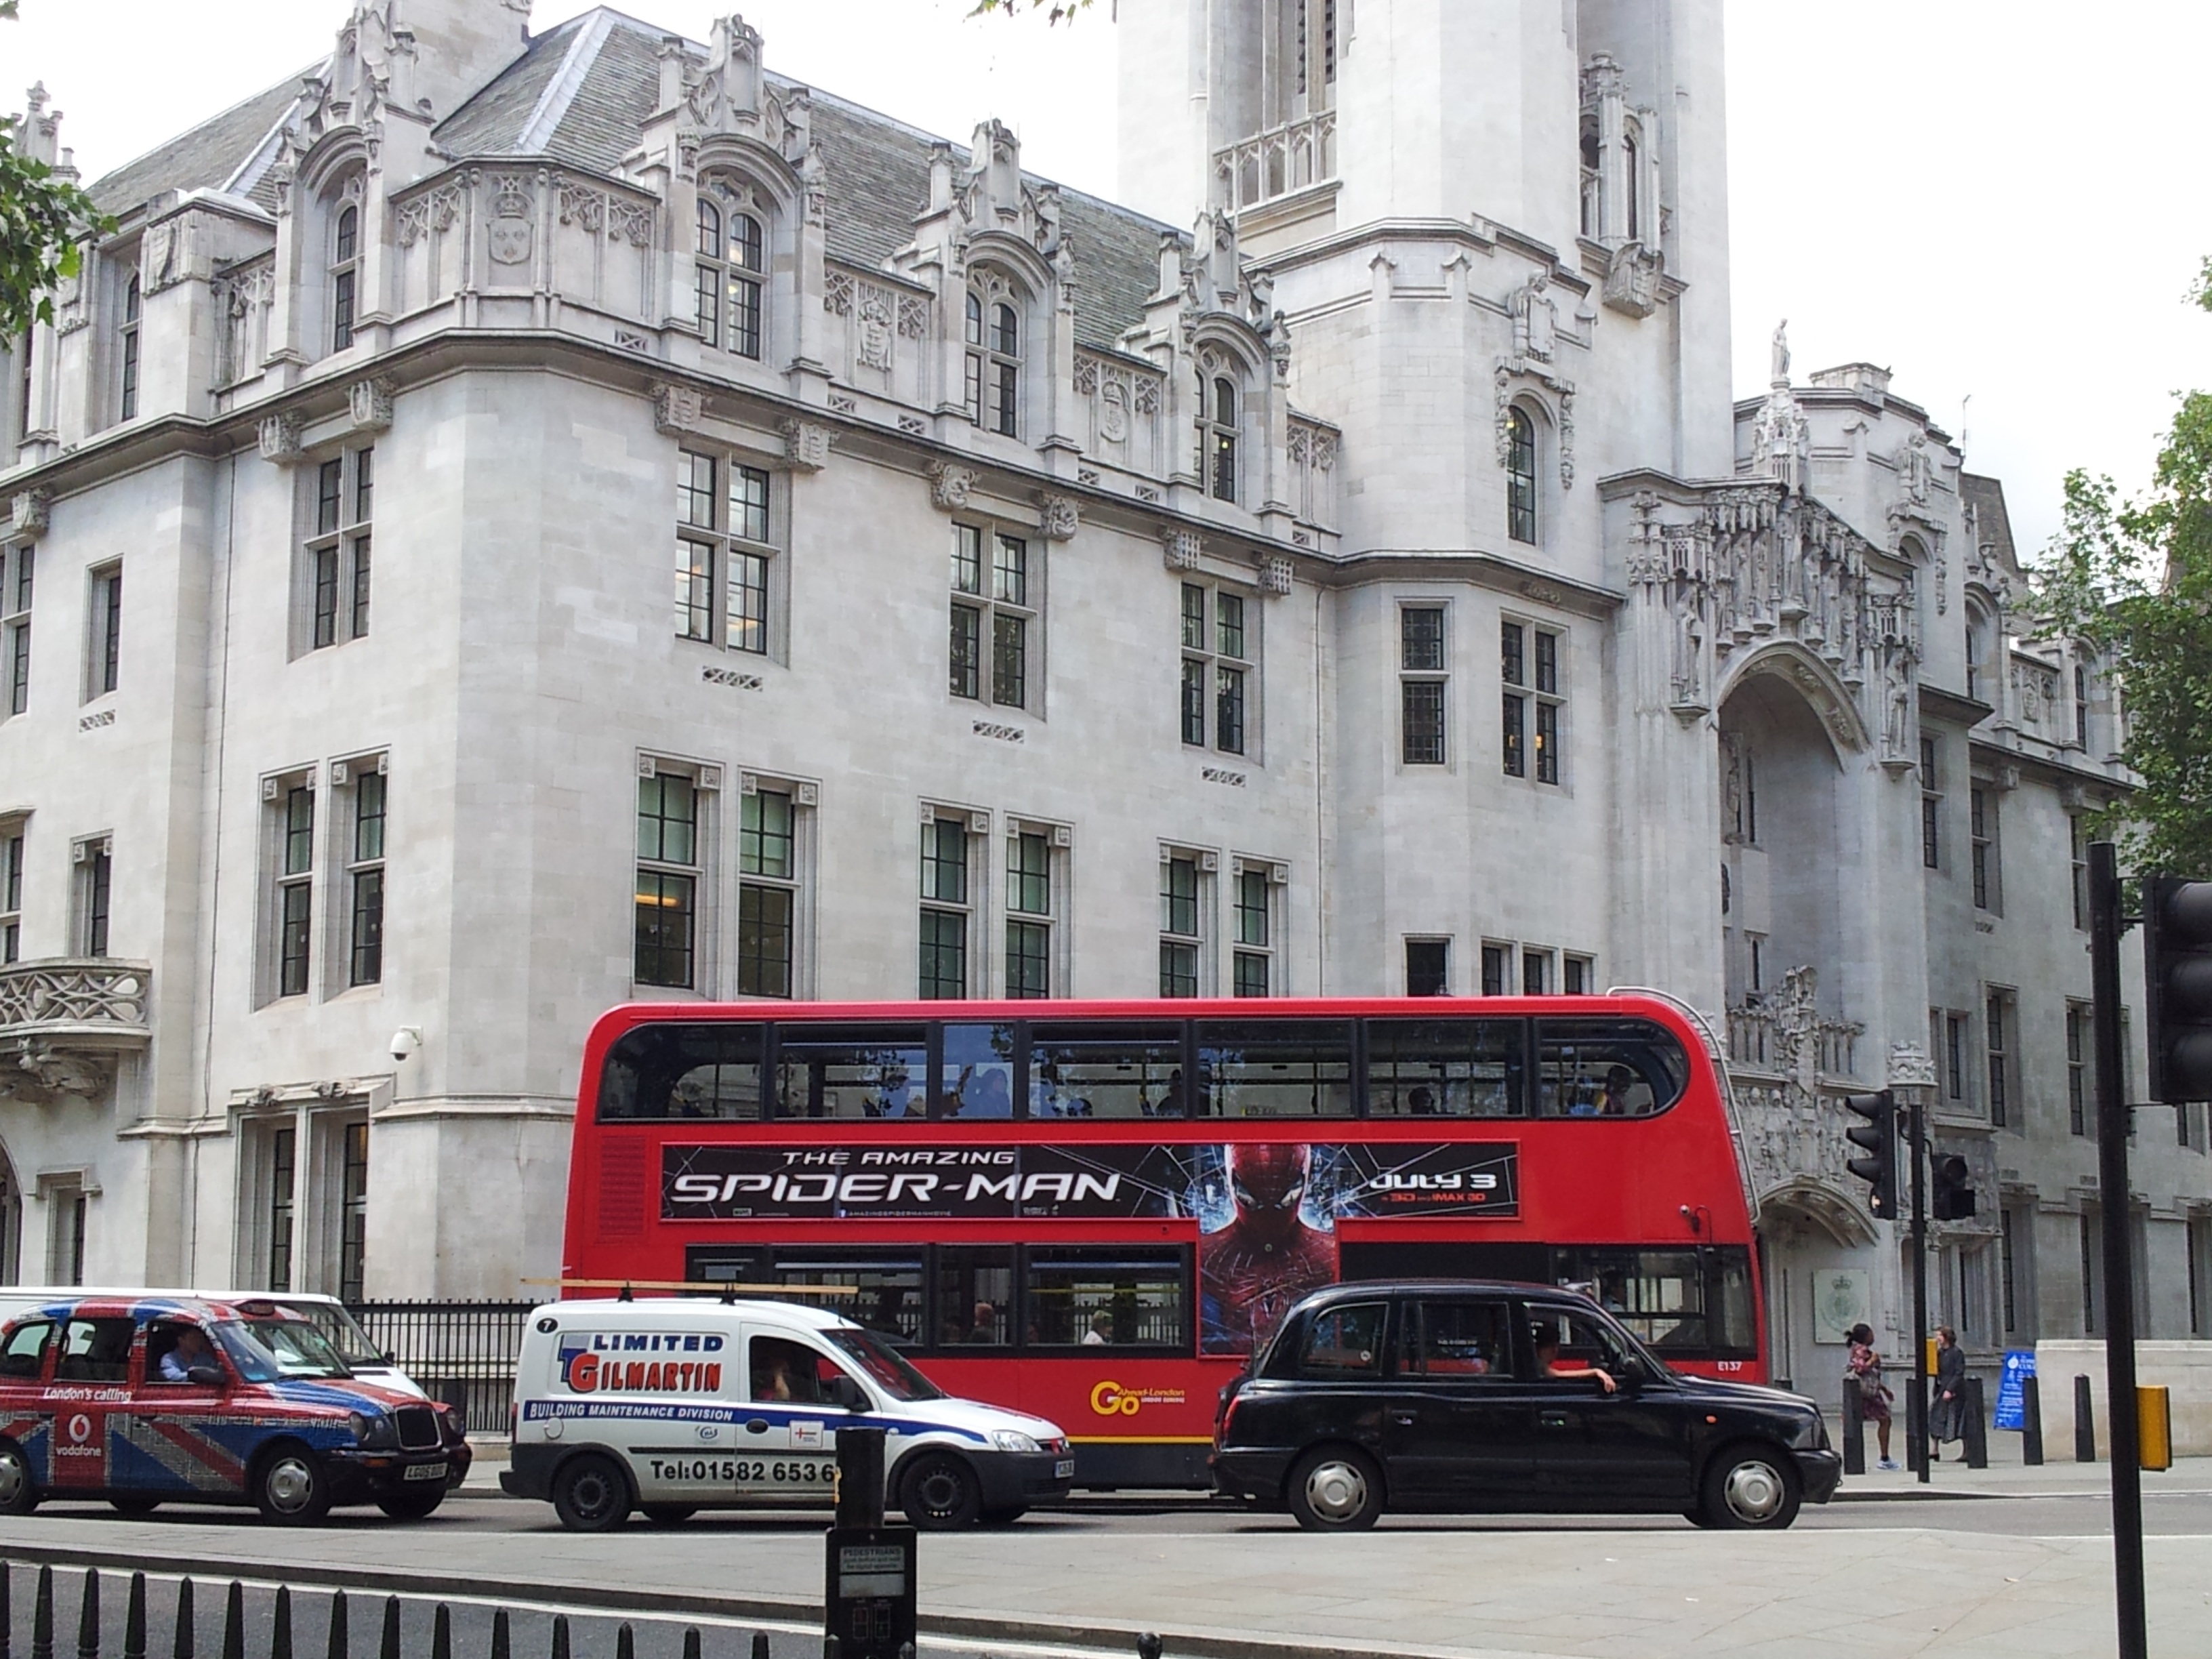
tram, transport, vehicle, facade, public transport, bus, london, united kingdom, tours, metropolitan area